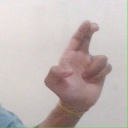
अक्षर: आ